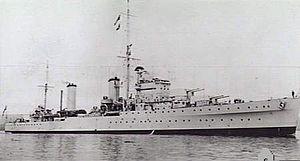
Cette liste dresse les plus grandes catastrophes maritimes pendant la Seconde Guerre mondiale au regard du nombre de victimes. Du fait de son contexte, une Seconde Guerre mondiale sanguinaire entachée de nombreux drames, ces catastrophes resteront longtemps quasi ignorées.
La classe Arethusa est une classe de quatre croiseurs légers de la Royal Navy construite avant la Seconde Guerre mondiale.
L'HMS Galatea était un croiseur léger de classe Arethusa en service dans la Royal Navy.